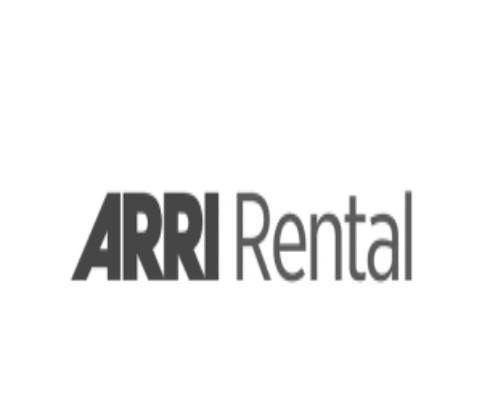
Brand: Arri
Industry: Clothes